Maimonides School

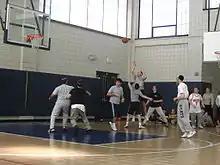
A teacher takes a shot in the 2006 seniors vs. faculty basketball game.

This game is a longstanding tradition that matches the male members of the senior class against the male faculty in a game of basketball, proceeds from which are donated to charity. The 2008 game was particularly exciting, as the seniors raced back from a large deficit to tie and win the game in the last few minutes. In 2009 the faculty won the game for the first time, only to lose again by one point in 2010. In 2011 the game was an easy win for the seniors, but the faculty won again in 2012 and 2013. The faculty won in 2017. In an incredibly close game in 2018, the seniors beat the faculty.